Billy Preston

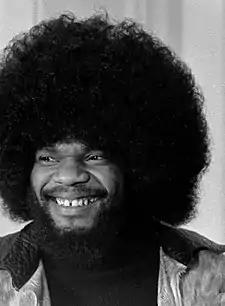
Preston at the White House in 1974

William Everett Preston (September 2, 1946 – June 6, 2006) was an American keyboardist, singer, and songwriter whose work encompassed R&B, rock, soul, funk, and gospel. Preston was a top session keyboardist in the 1960s, backing Little Richard, Sam Cooke, Ray Charles, the Everly Brothers, Reverend James Cleveland, the Beatles, and the Rolling Stones. He gained attention as a solo artist with hit singles "That's the Way God Planned It", the Grammy-winning "Outa-Space", "Will It Go Round in Circles", "Space Race", "Nothing from Nothing", and "With You I'm Born Again". Additionally, Preston co-wrote "You Are So Beautiful", which became a hit for Joe Cocker.